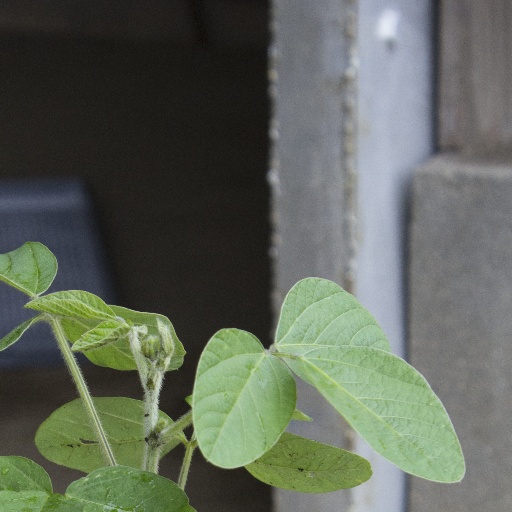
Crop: soybean